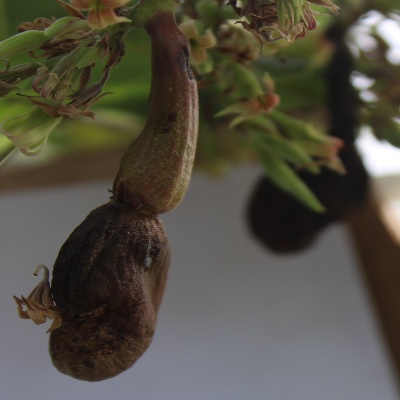
Crop: Cashew
Condition: anthracnose